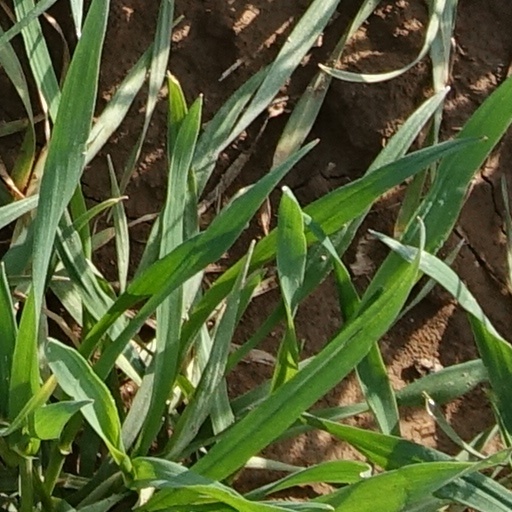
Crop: wheat